South Cave railway station

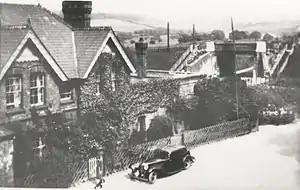
Historic photograph

South Cave railway station was a station on the Hull and Barnsley Railway, and served the village of South Cave in the East Riding of Yorkshire, England.